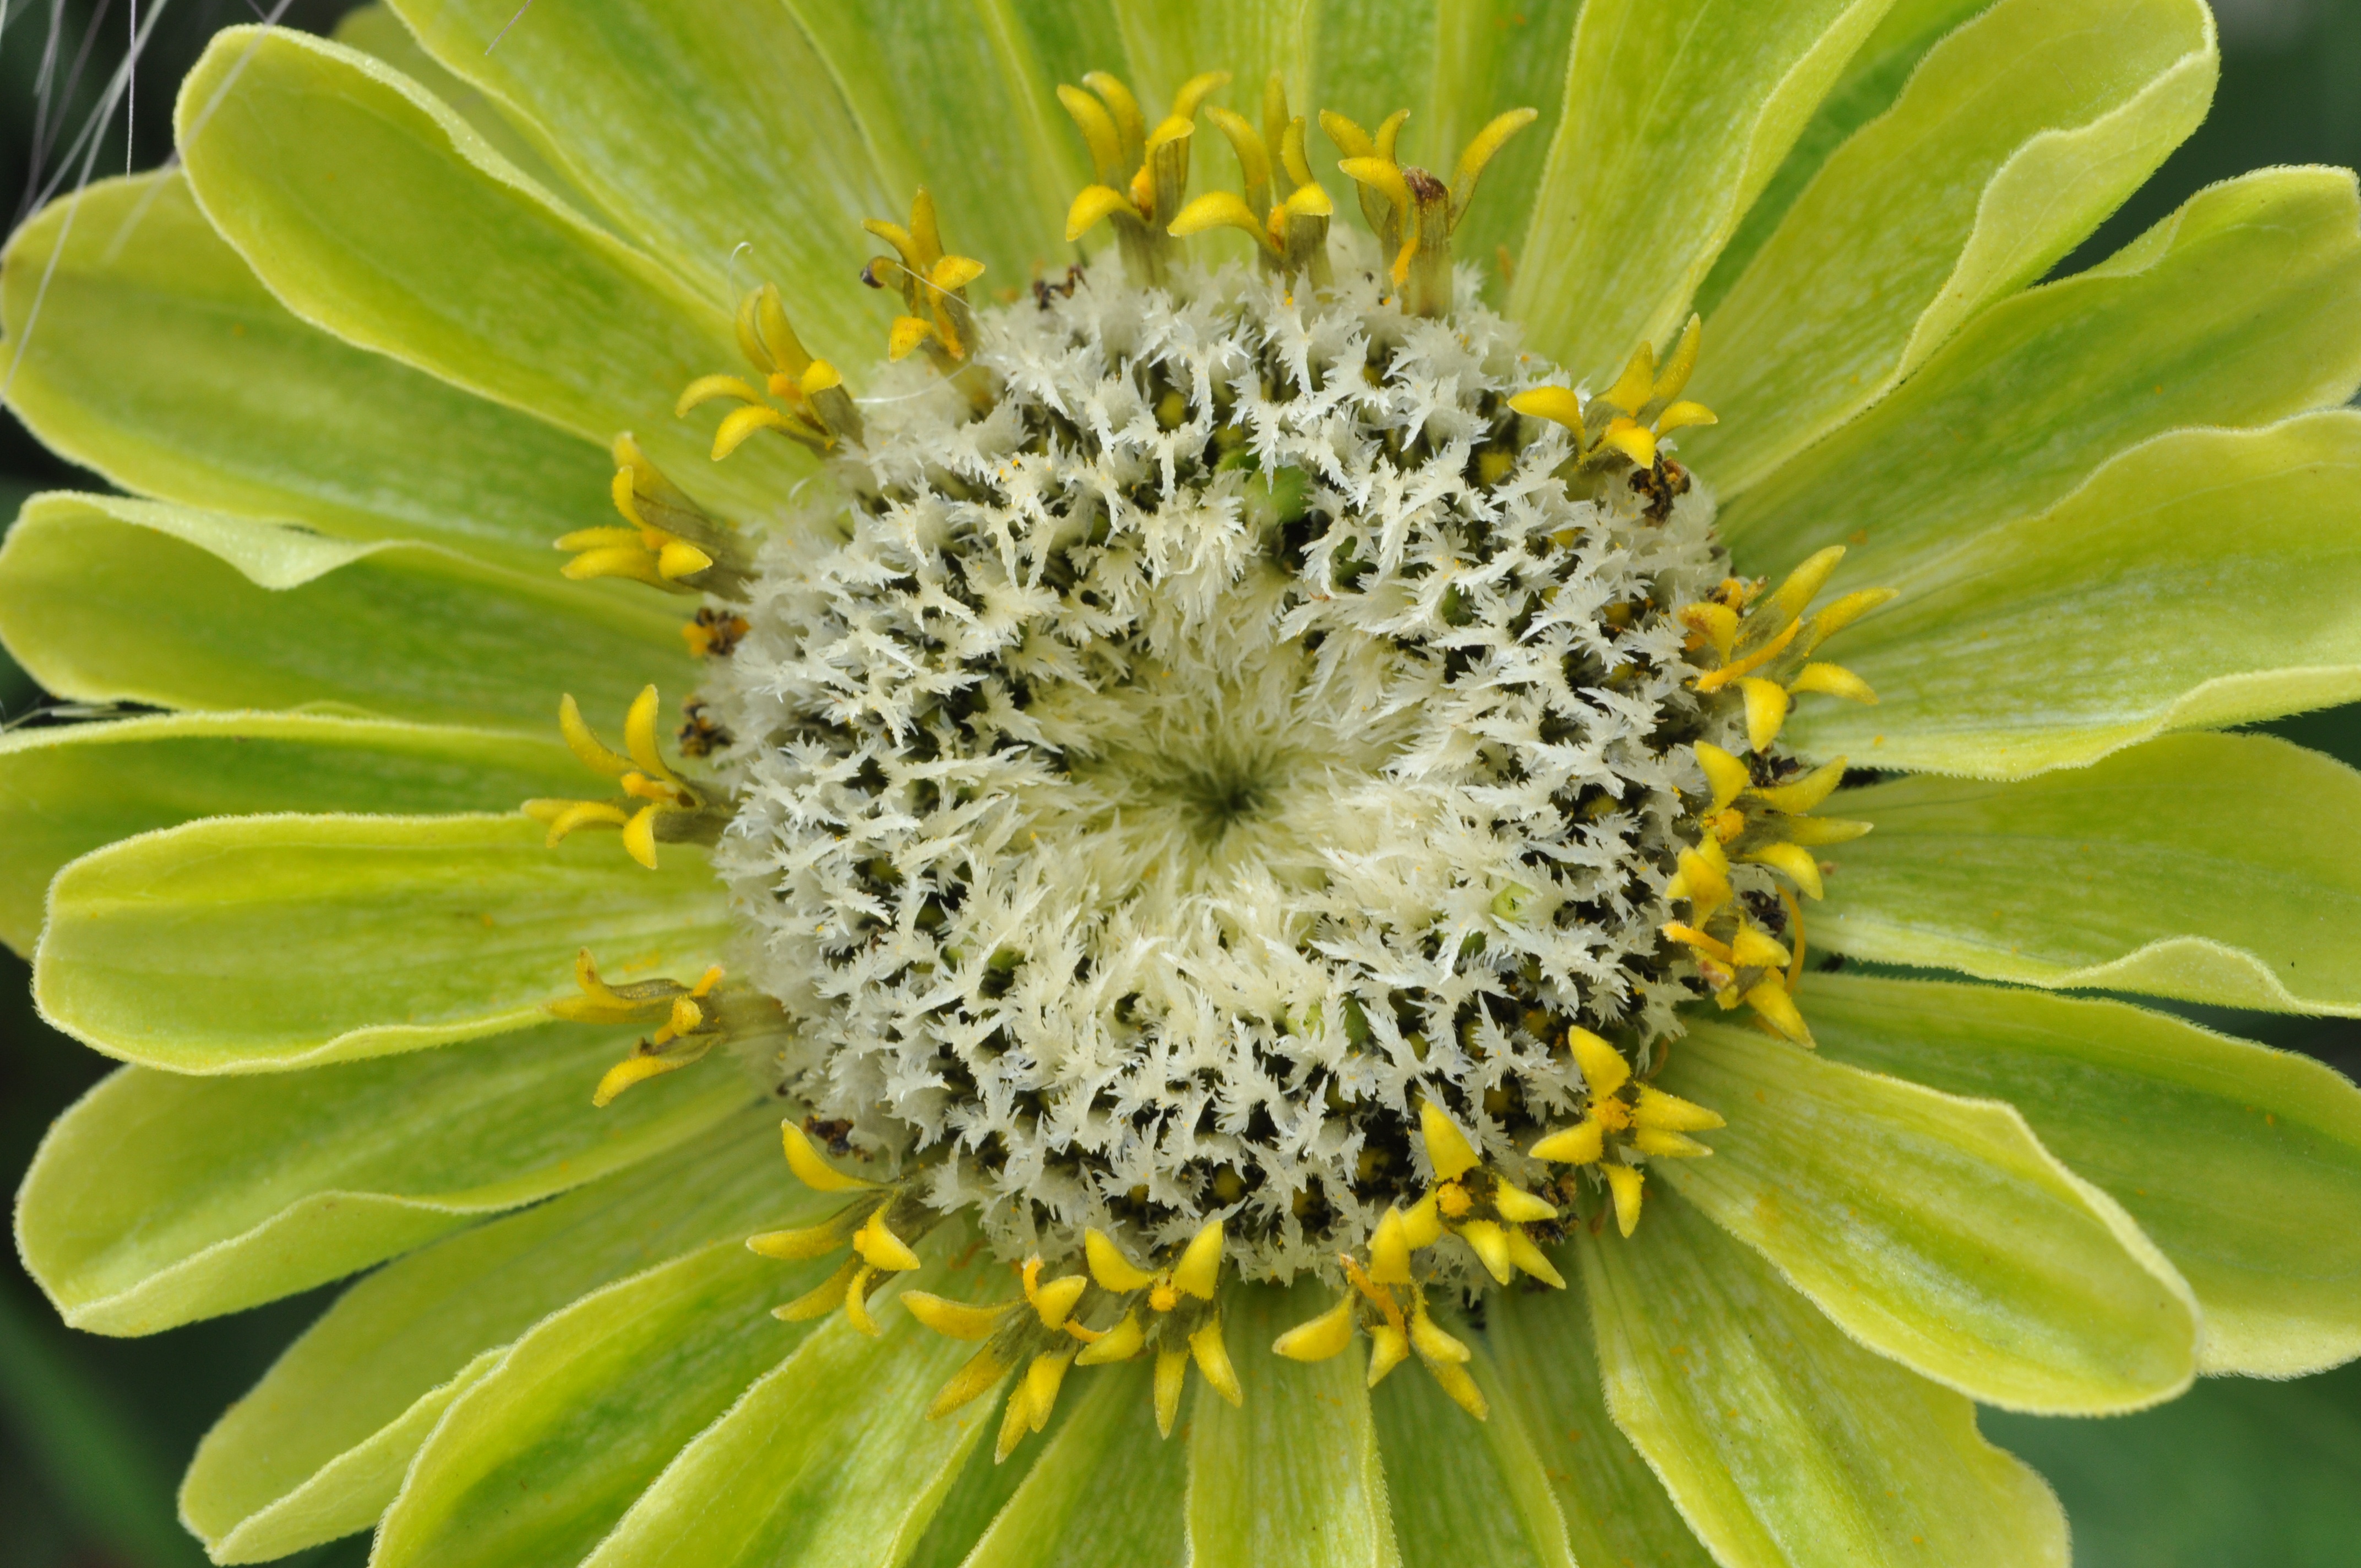
nature, blossom, plant, flower, petal, bloom, summer, green, botany, yellow, flora, flower bed, dahlia, bed, late summer, macro photography, flowering plant, daisy family, plant stem, land plant